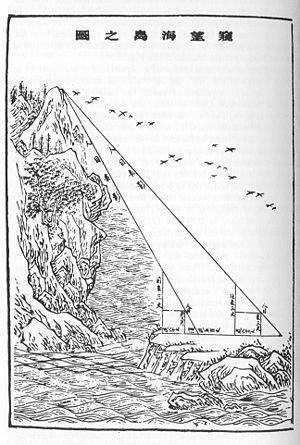
Les mathématiques chinoises sont apparues vers le XIᵉ siècle av. J.-C. Les Chinois développèrent de manière autonome des notations pour les grands nombres et les nombres négatifs, les décimaux et une notation positionnelle pour les représenter, le système binaire, l'algèbre, la géométrie et la trigonométrie ; leurs résultats précèdent souvent de plusieurs siècles les résultats analogues des mathématiciens occidentaux.